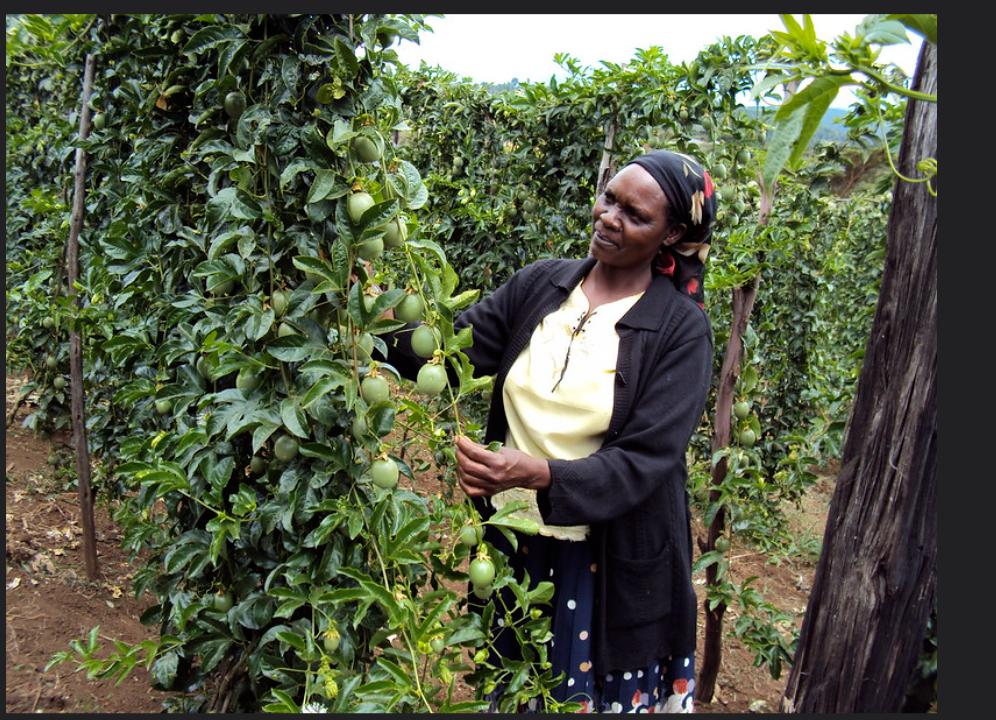
Mwanamke mmoja amesimama kwenye shamba kubwa lenye mimea mingi ya kijani, ambayo imezaa matunda yanayofahamika kama kalakala au pensheni, na kilimo hichi ni kwa ajili ya biashara, kwani mauzo ya matunda haya humpatia faida na kipato mkulima husika.